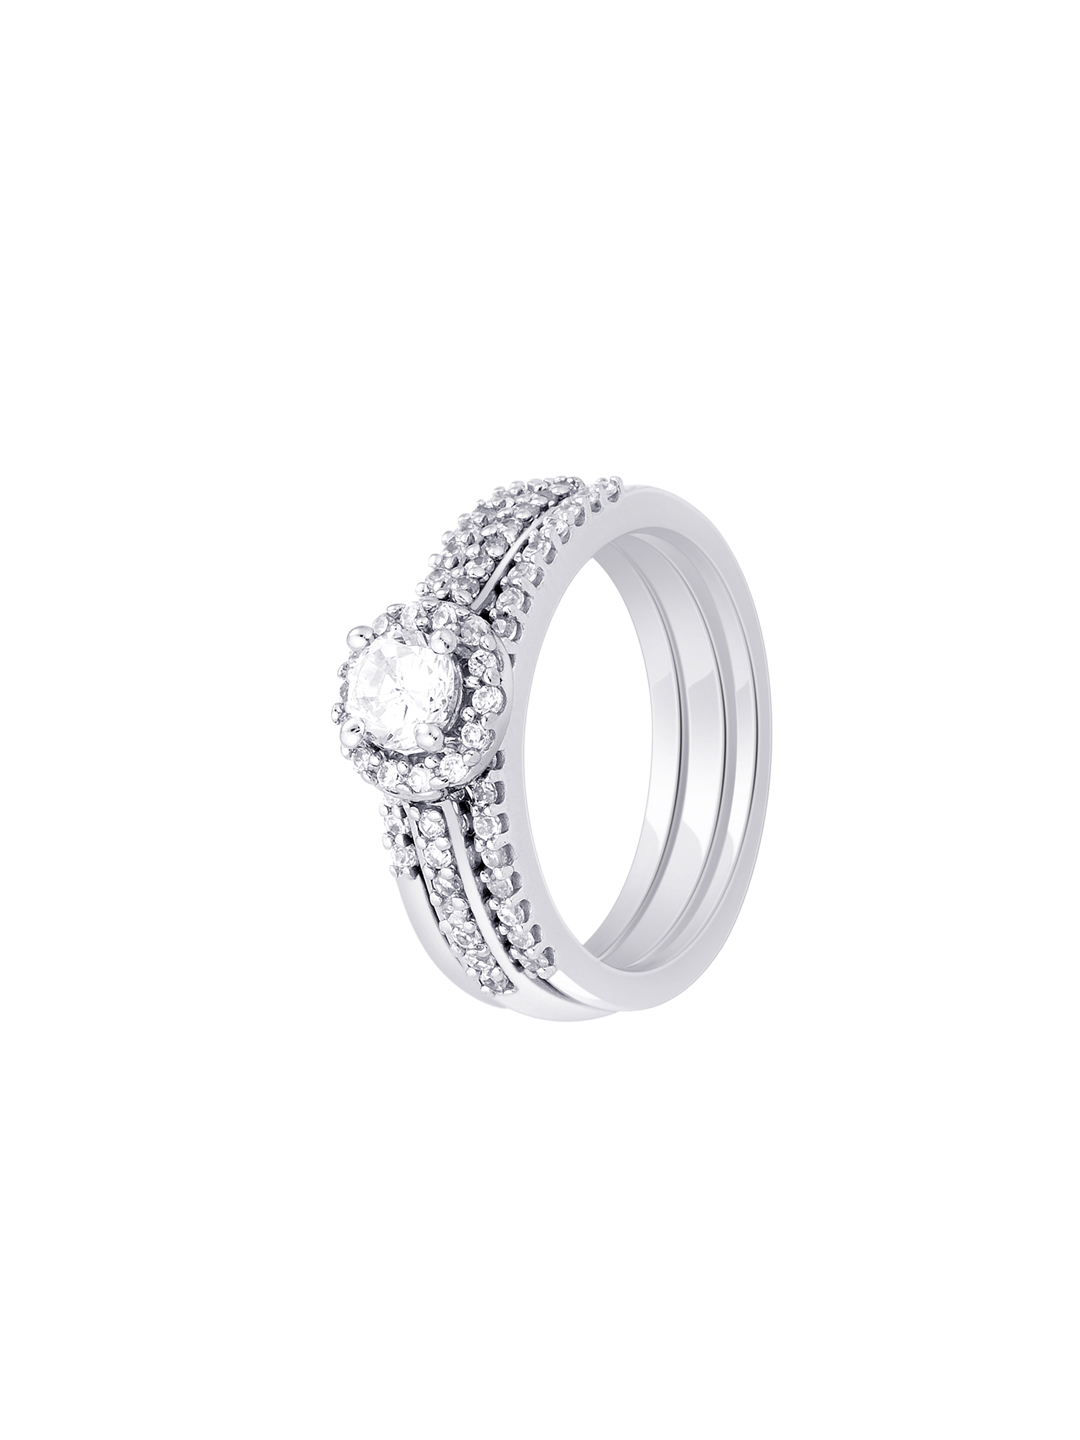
Lucera Women Set of Two Silver Ring
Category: Accessories / Jewellery / Ring
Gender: Women
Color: Silver
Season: Fall 2012
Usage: Casual